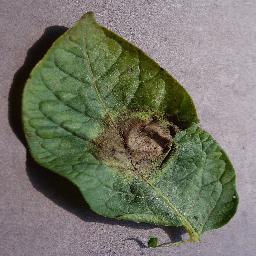
Label: Potato___Late_blight